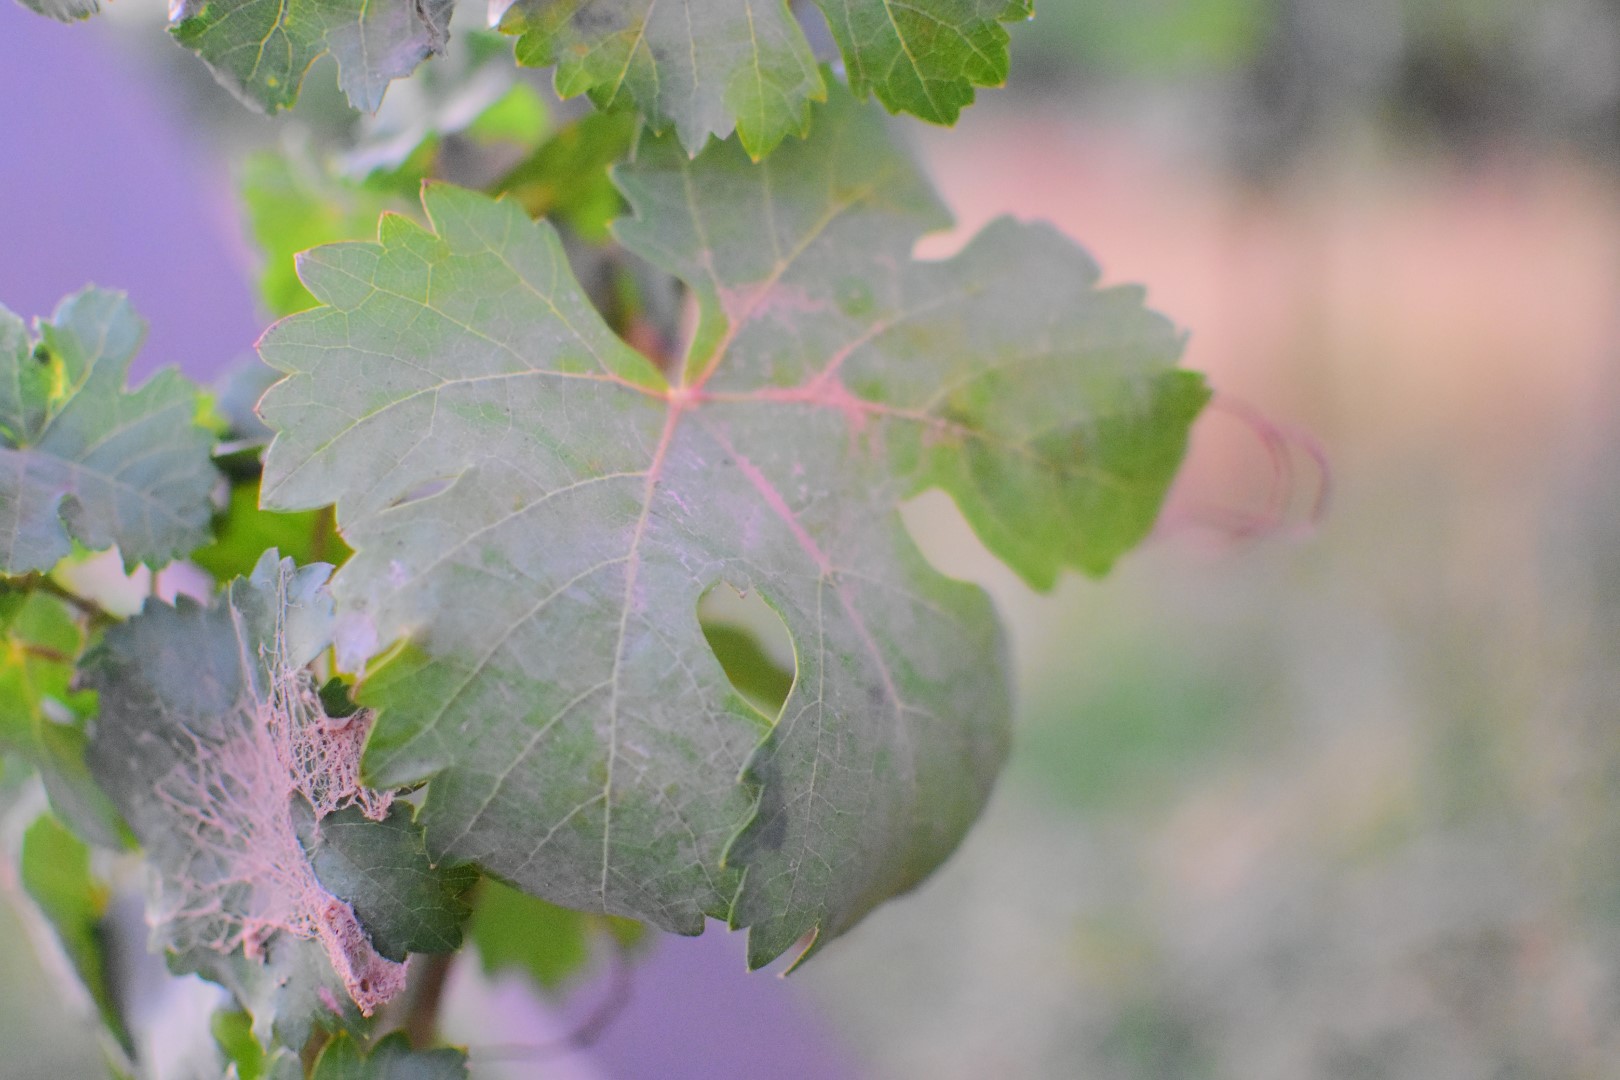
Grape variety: Aswud Balad